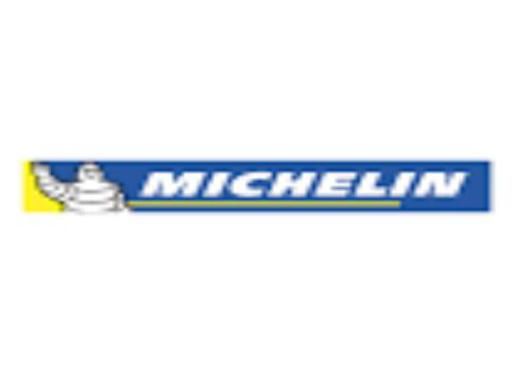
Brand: michelin
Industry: Others